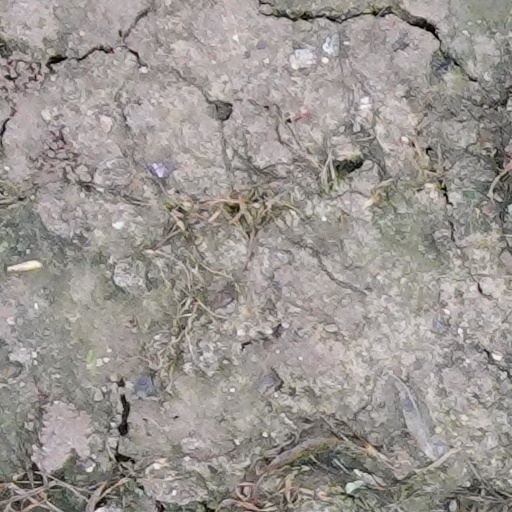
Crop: wheat